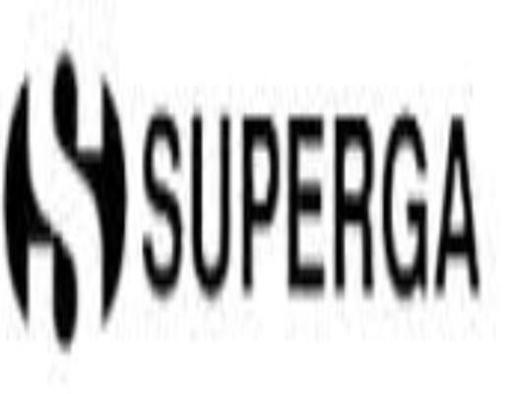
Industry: Clothes